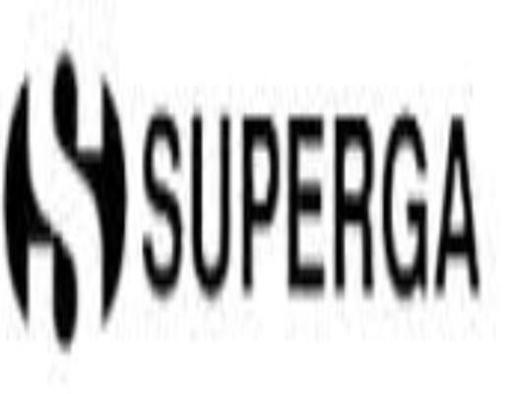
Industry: Clothes